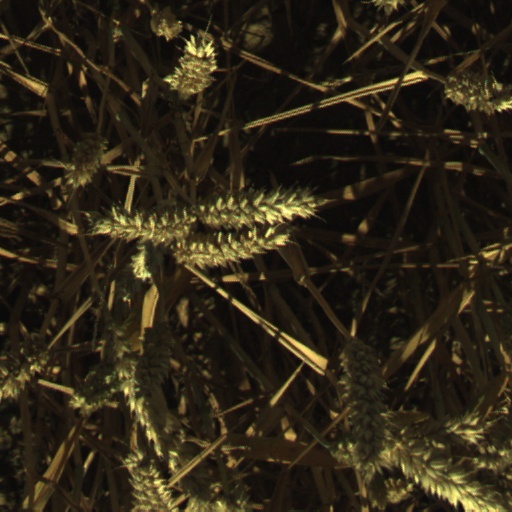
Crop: wheat